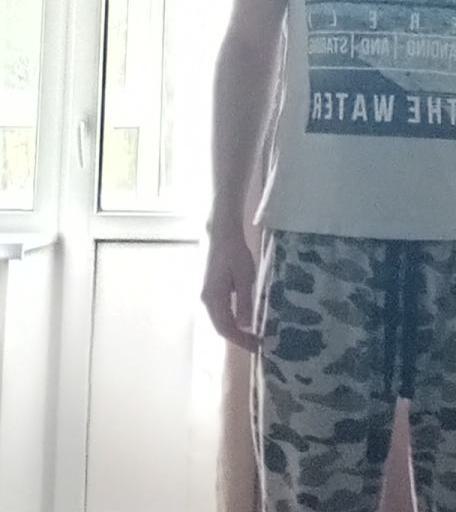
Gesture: no_gesture